Dick Wardill

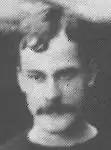

Richard Cameron Wardill (5 July 1872 – 28 August 1929) was an Australian rules footballer and coach who played for the Melbourne Football Club in the Victorian Football League (VFL).